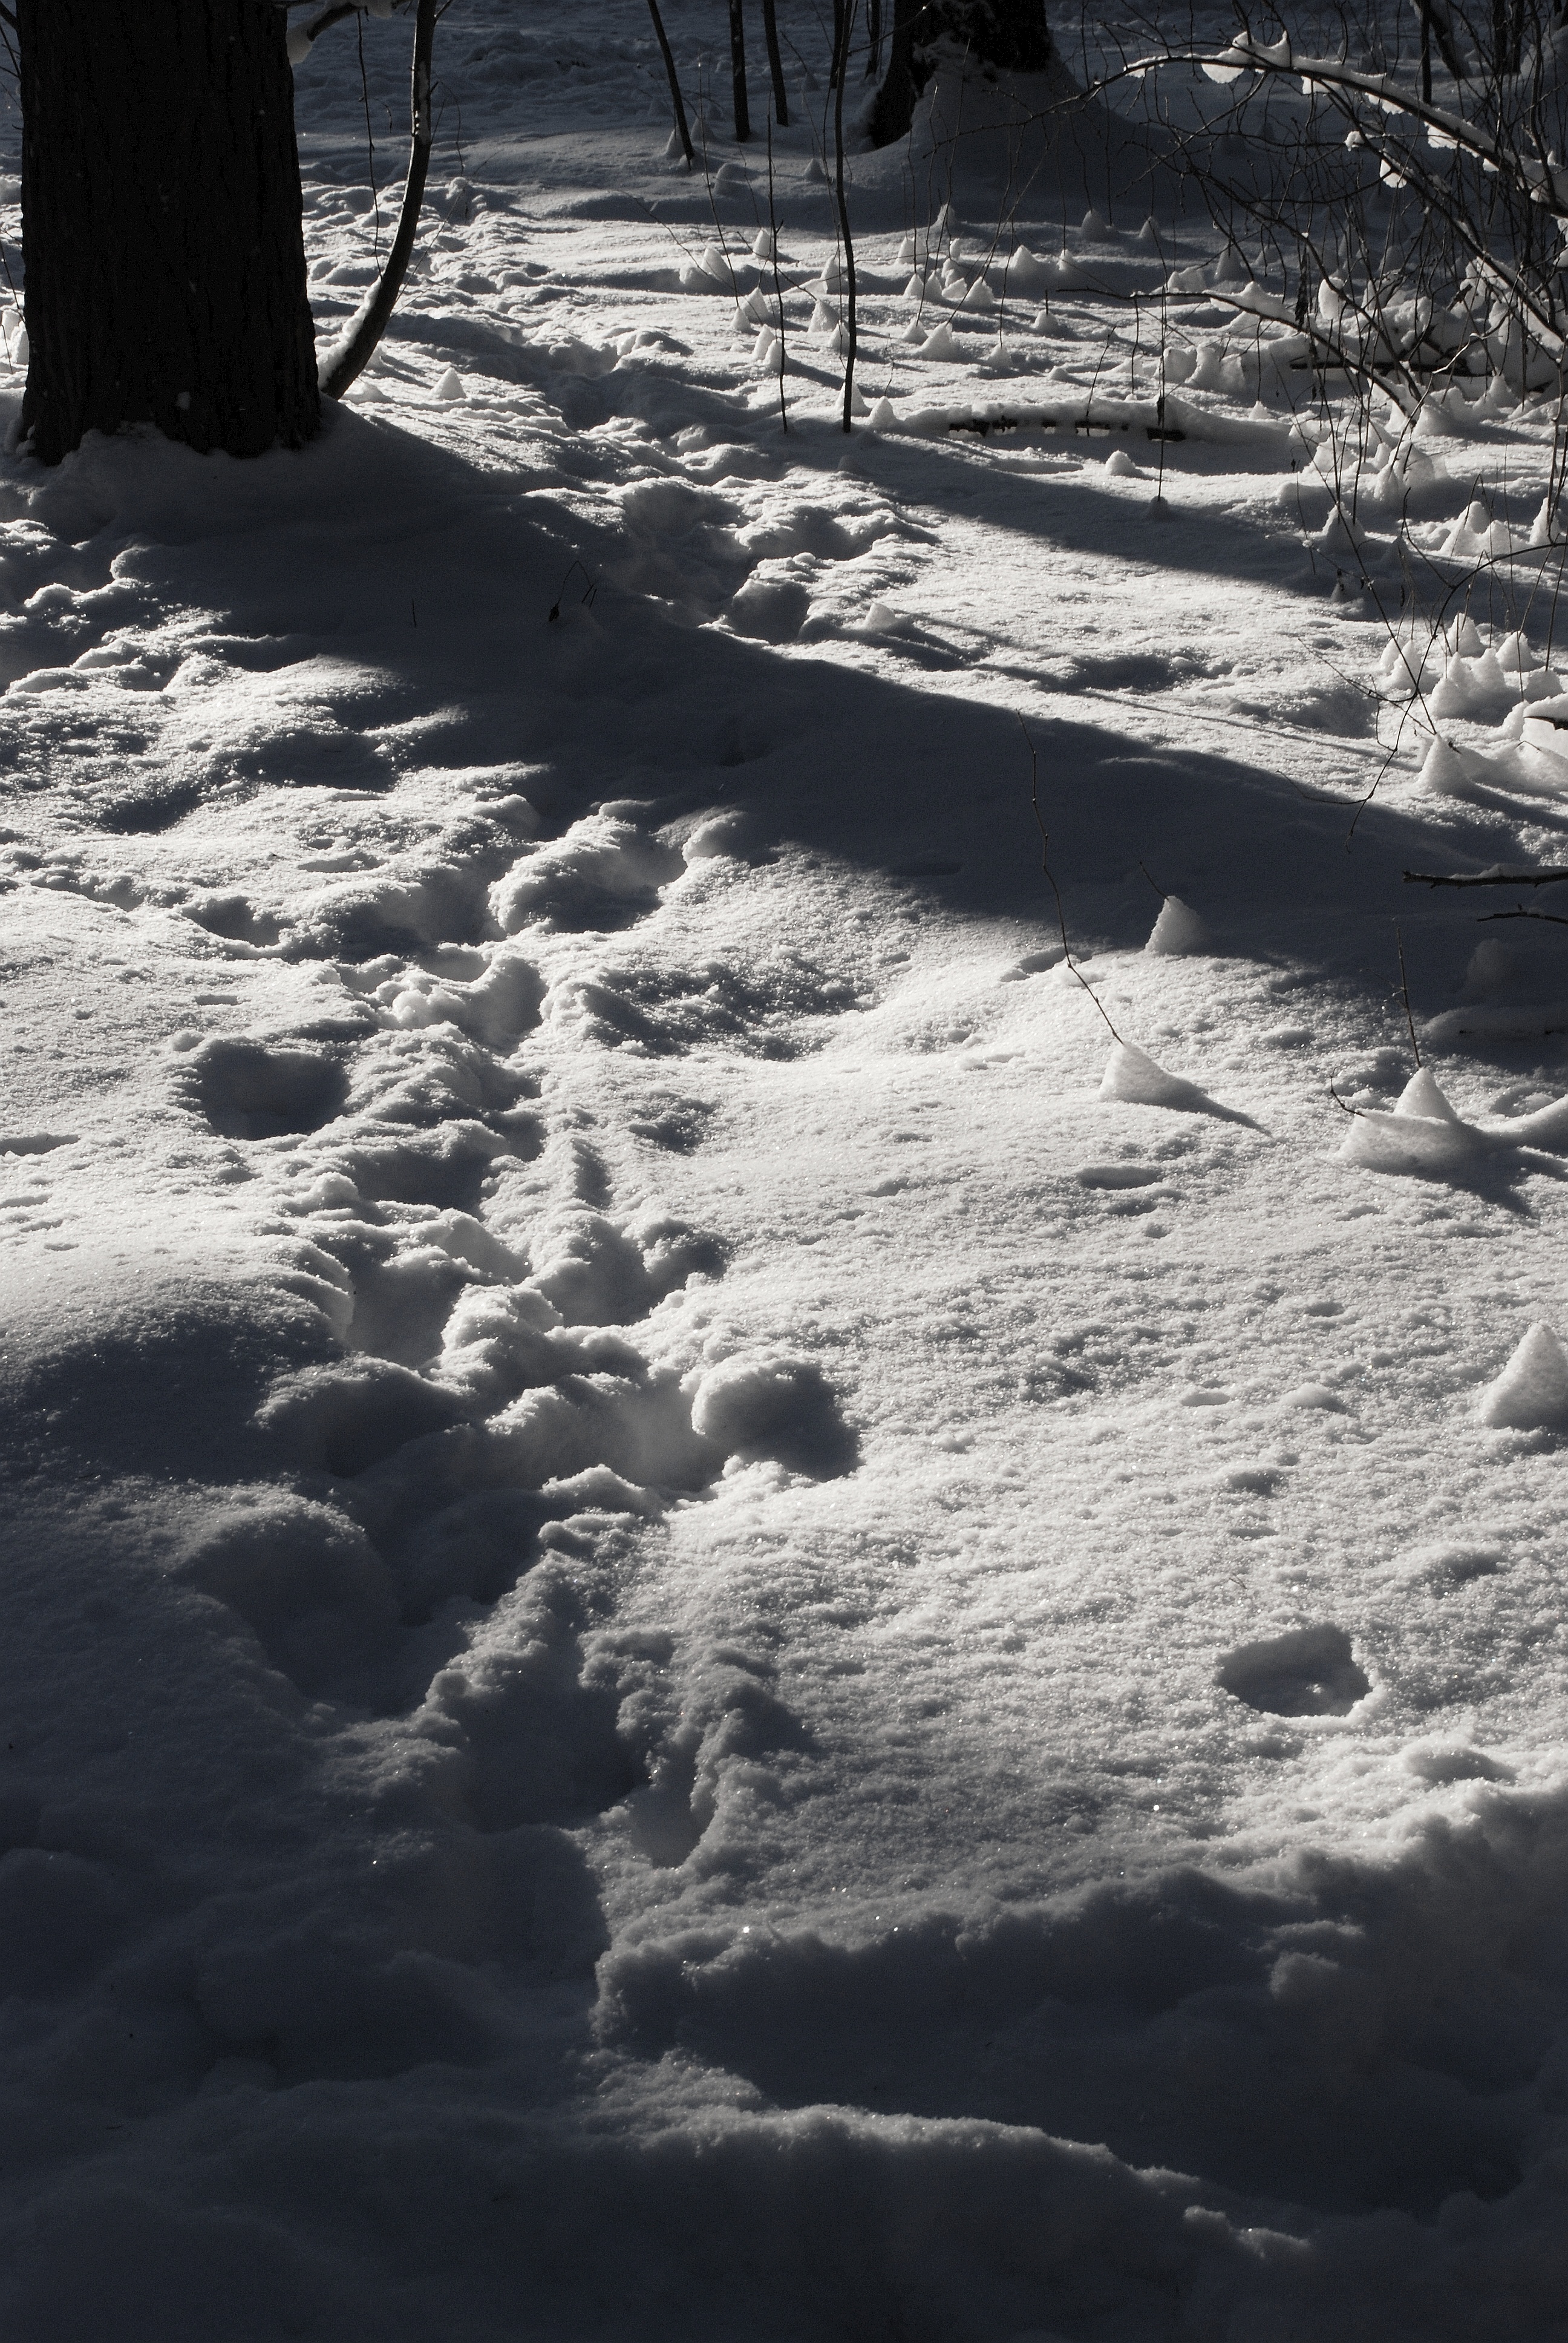
snow, winter, black and white, white, sunlight, atmosphere, ice, weather, nikon, monochrome, season, moscow, russia, d80, moskau, nikond80, zelenograd, moscou, freezing, monochrome photography